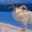
Label: deer